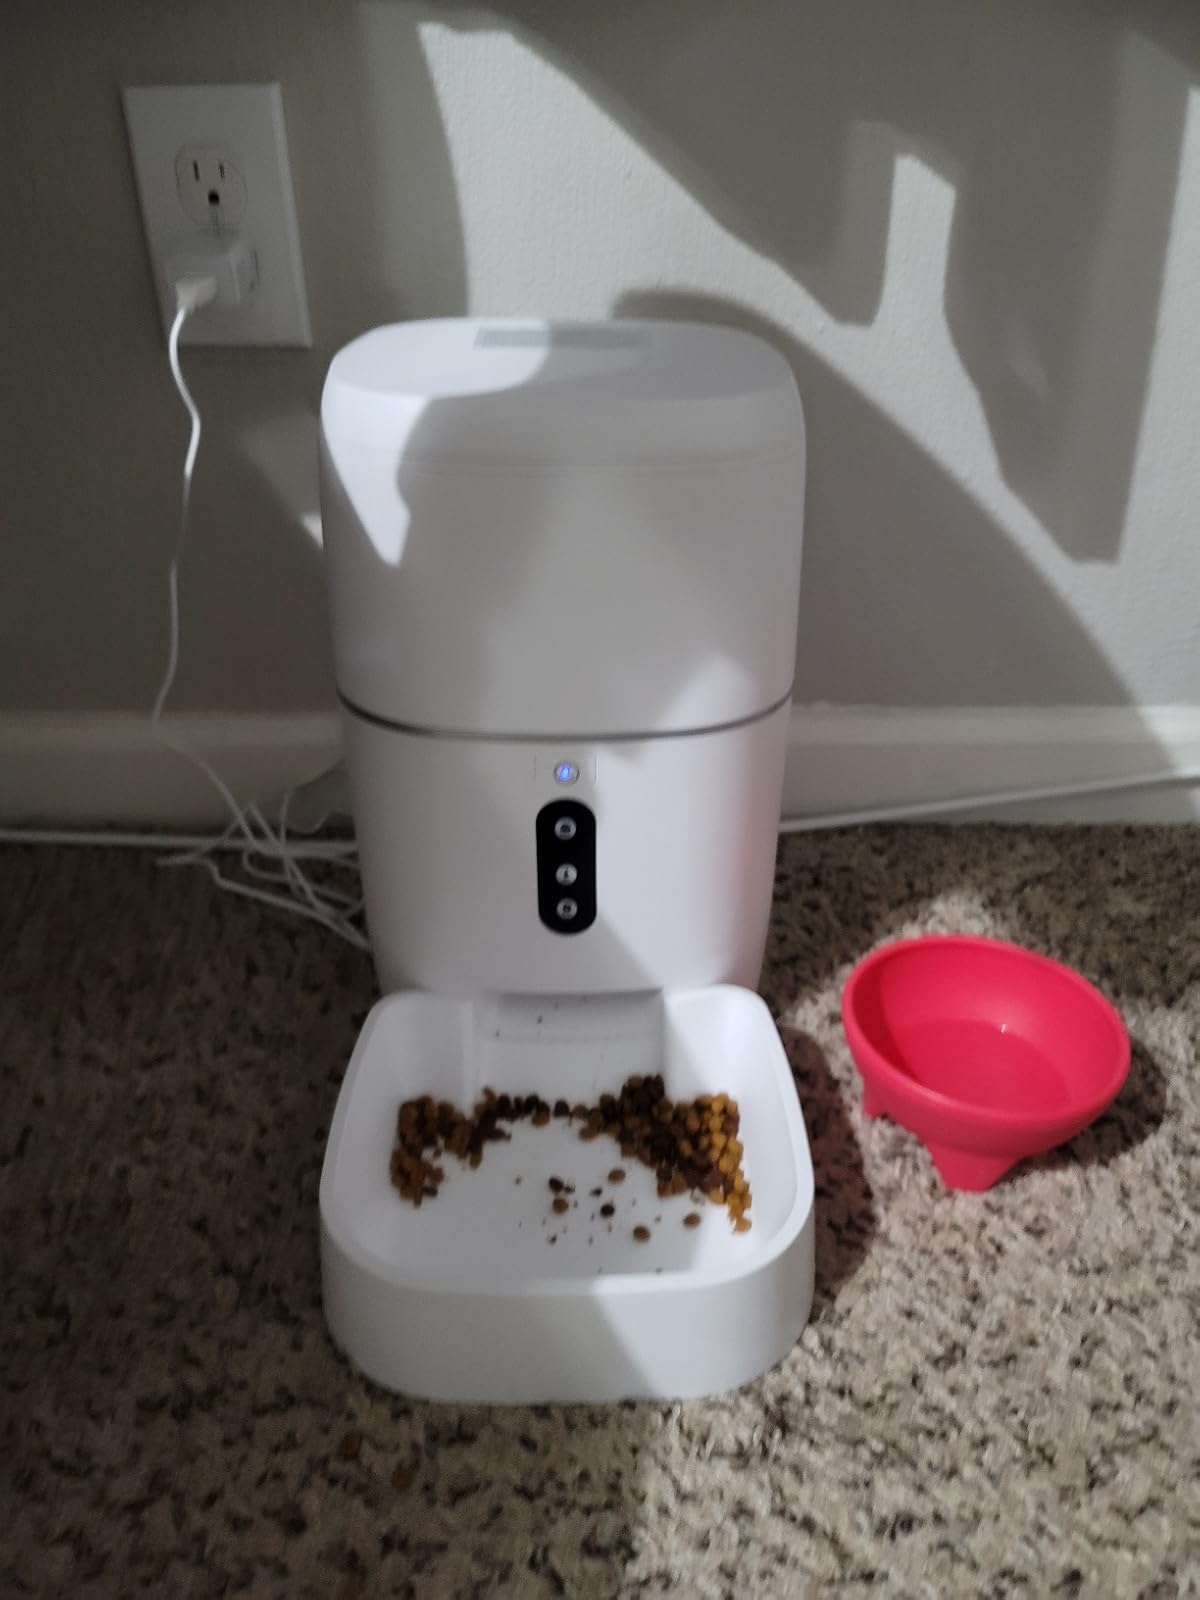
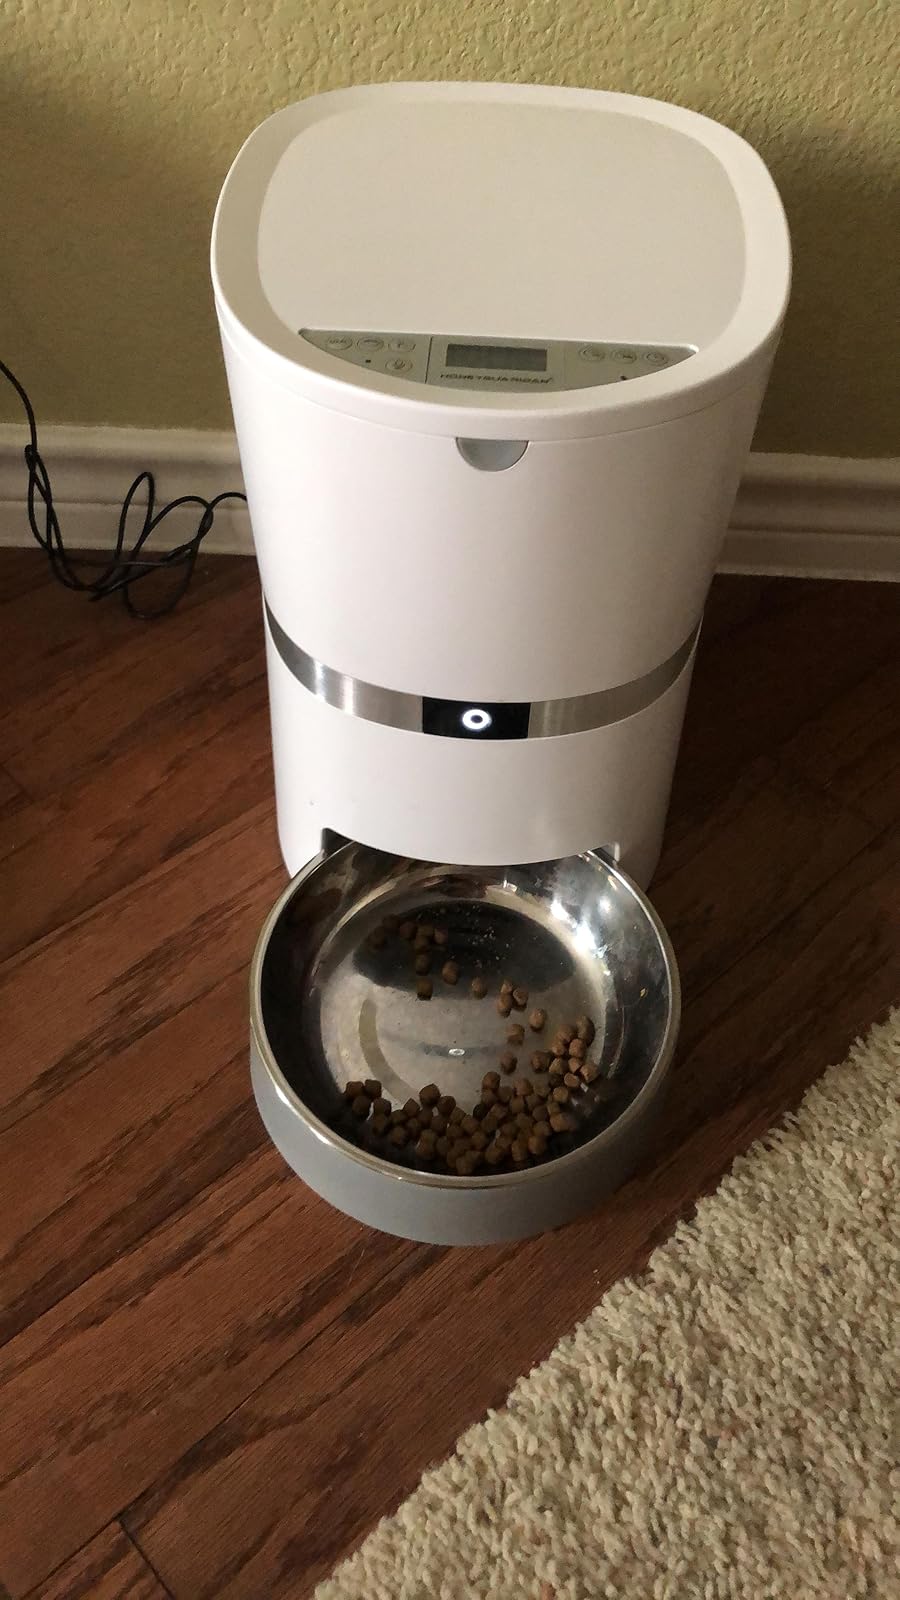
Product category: items_feeder
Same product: no